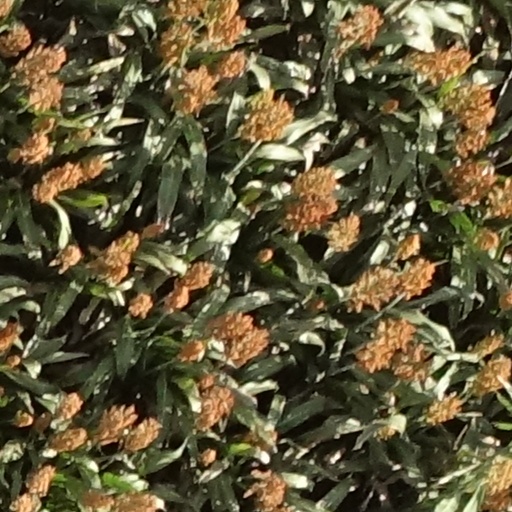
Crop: sorghum